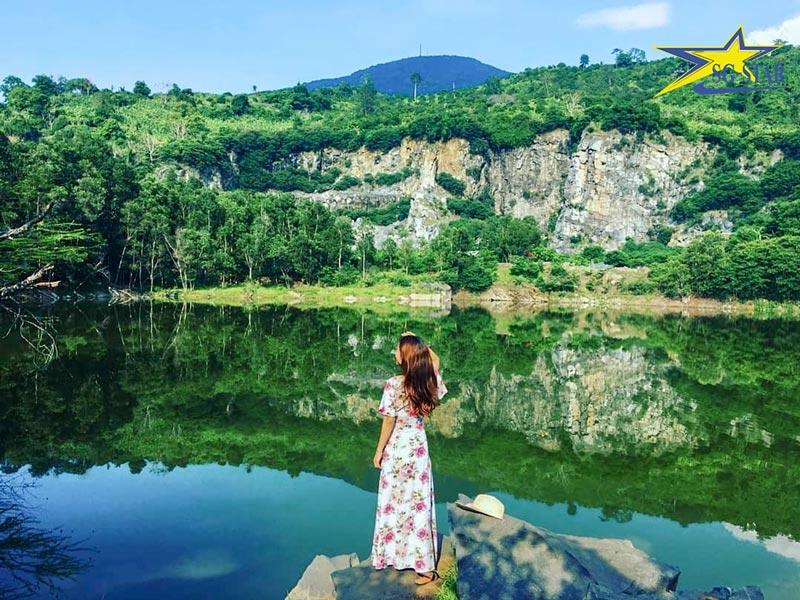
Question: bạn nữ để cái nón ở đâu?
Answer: ở trên mỏm đá